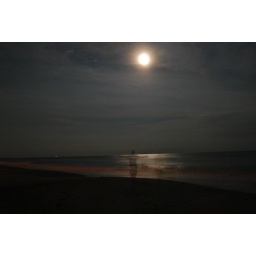
taken at night, time delay photo of me at atlantic beach with the moon in the sky and me serving as the ghost.